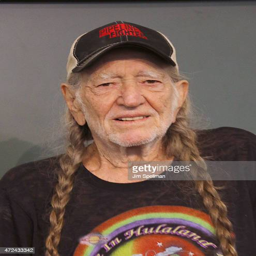
outlaw country artist signs copies of his book